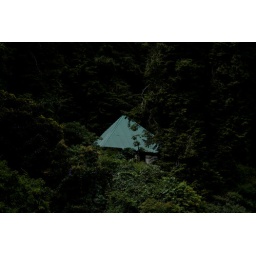
A house is built by hands but a home is buit by hearts...